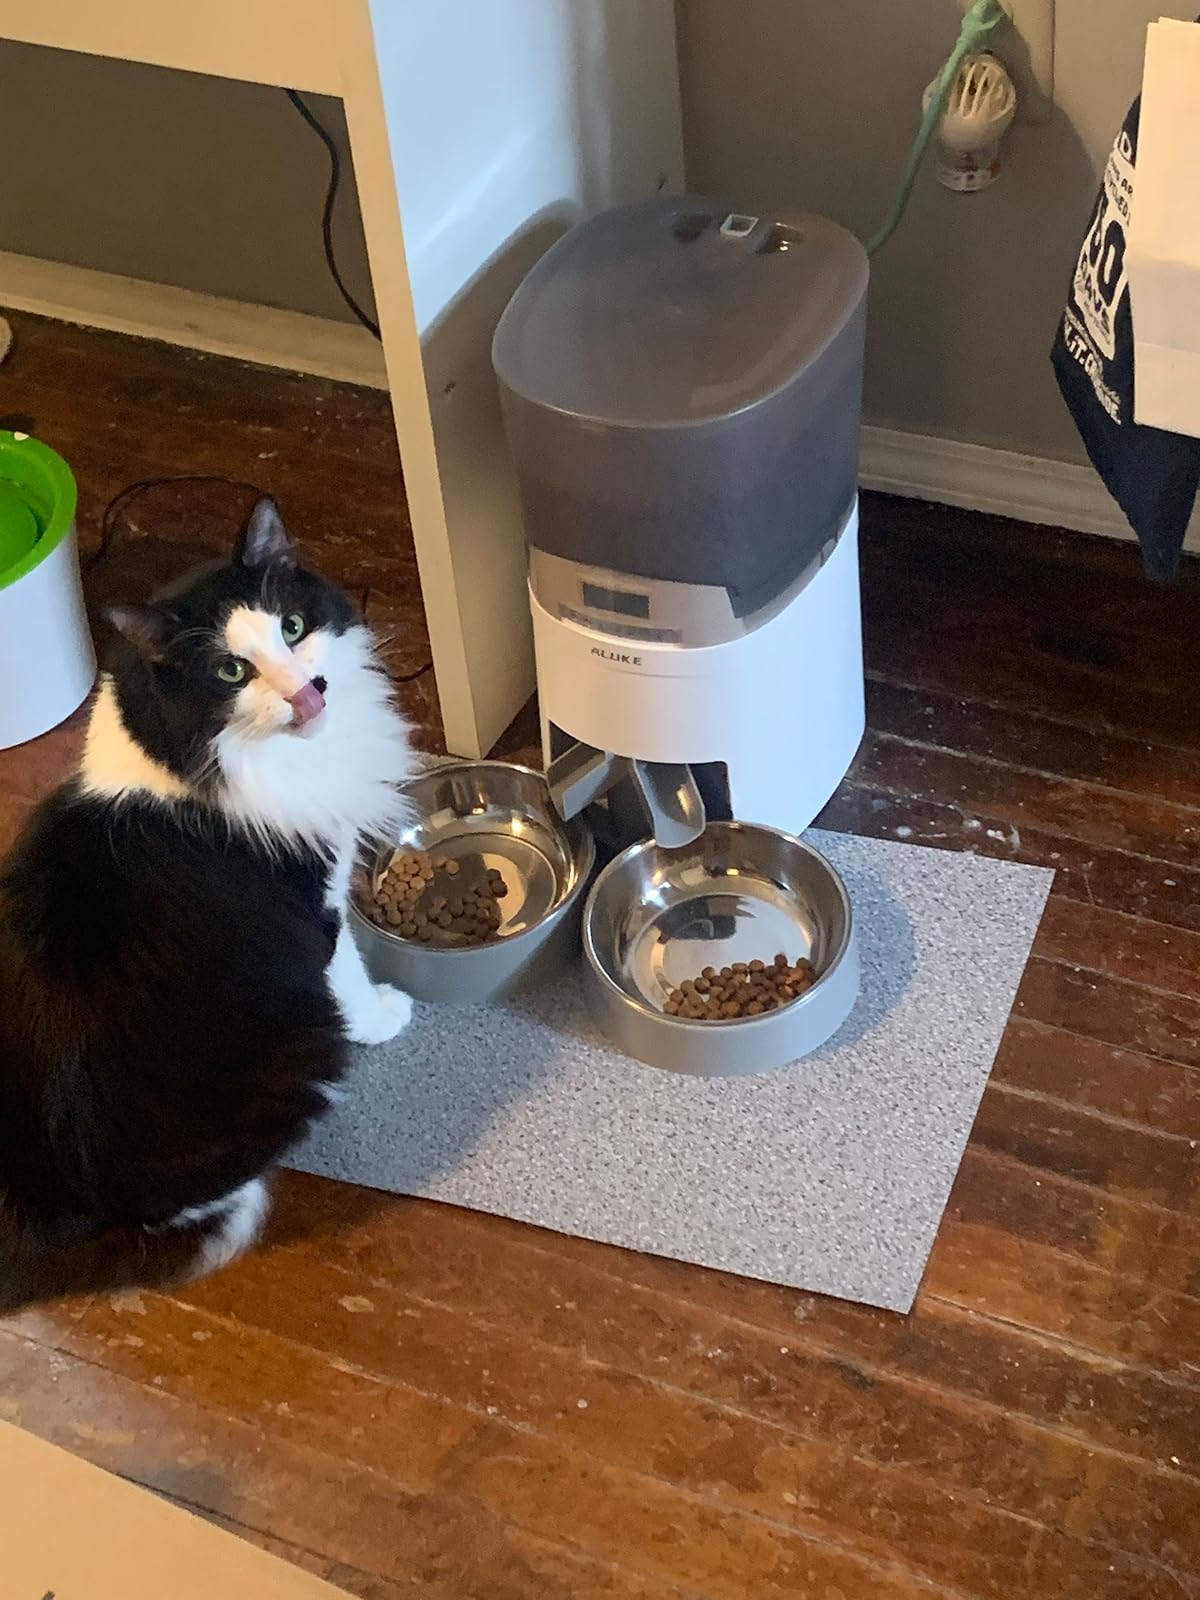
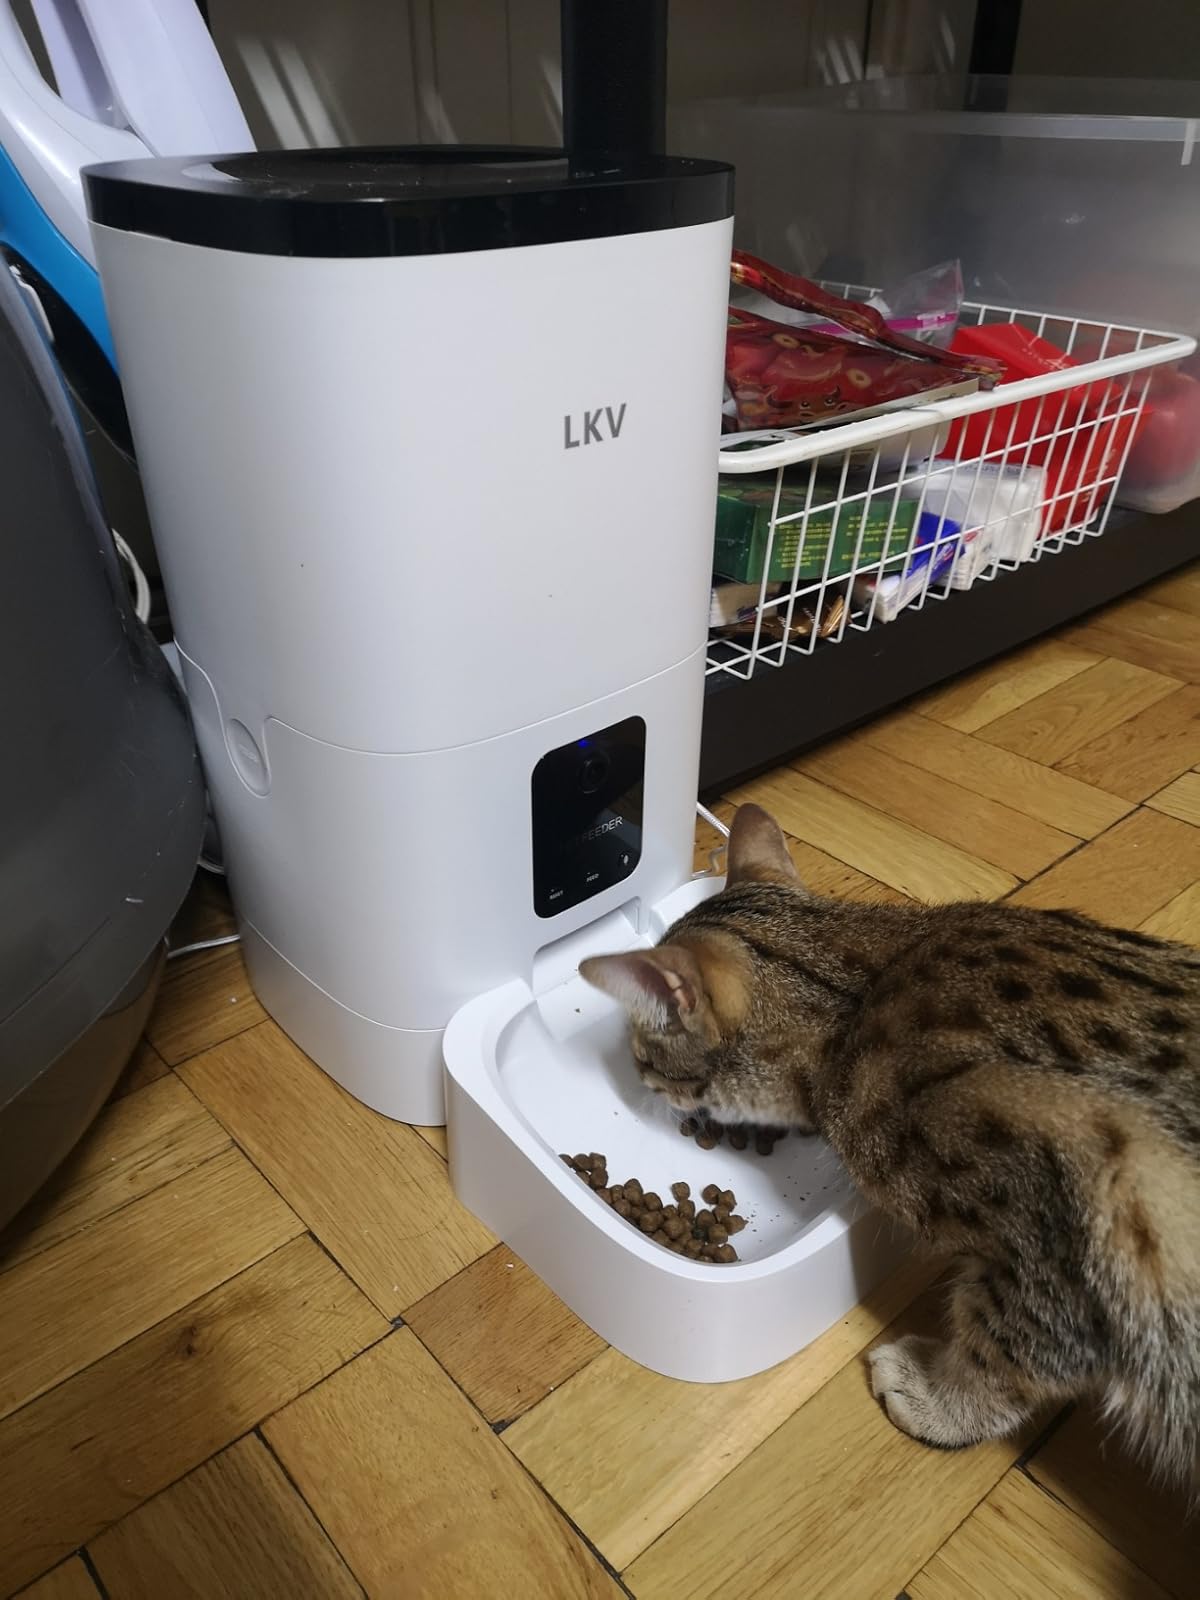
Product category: items_feeder
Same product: no